State Archives of Milan

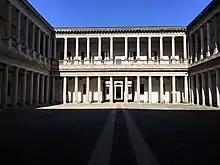
Inner courtyard of the Palazzo del Senato/State Archives of Milan

Of particular importance is the library, founded in the Napoleonic era with the establishment of the Diplomatic Archives, more precisely in 1809, as can be seen from a letter from the Prefect of Archives and Libraries of the Kingdom of Italy, Luigi Bossi Visconti, to Archivist General Daverio. Gradually enriched during the 19th century, especially under Osio's tenure who, working with officials Dozzio, Cossa and Ferrario, increased this resource with "the establishment of a library of books special to archival subjects", the 1883 report on archives and related services reveals that the ASMi possessed "a valuable library, which consists of 1,634 works amounting to 3,369 volumes." From the 1876 edition of the Lombardy Historical Archives, it is revealed that various historical, genealogical, diplomatic and heraldic works were donated to the Library: "the description of the works for the drying of Lake Fucino"; two books by Damiano Muoni Tunisi, "Expedition of Charles V Emperor and Family of the Isei"; a book by the cosmographer Vincenzo Maria Coronelli, "Armi, Blasoni e Insegne gentilizie delle famiglie patricizie di Venezia"; the VIth volume of the documents collected by the Society of Deputation over the studies of Tuscan, Umbrian and Marche Homeland History; and others.